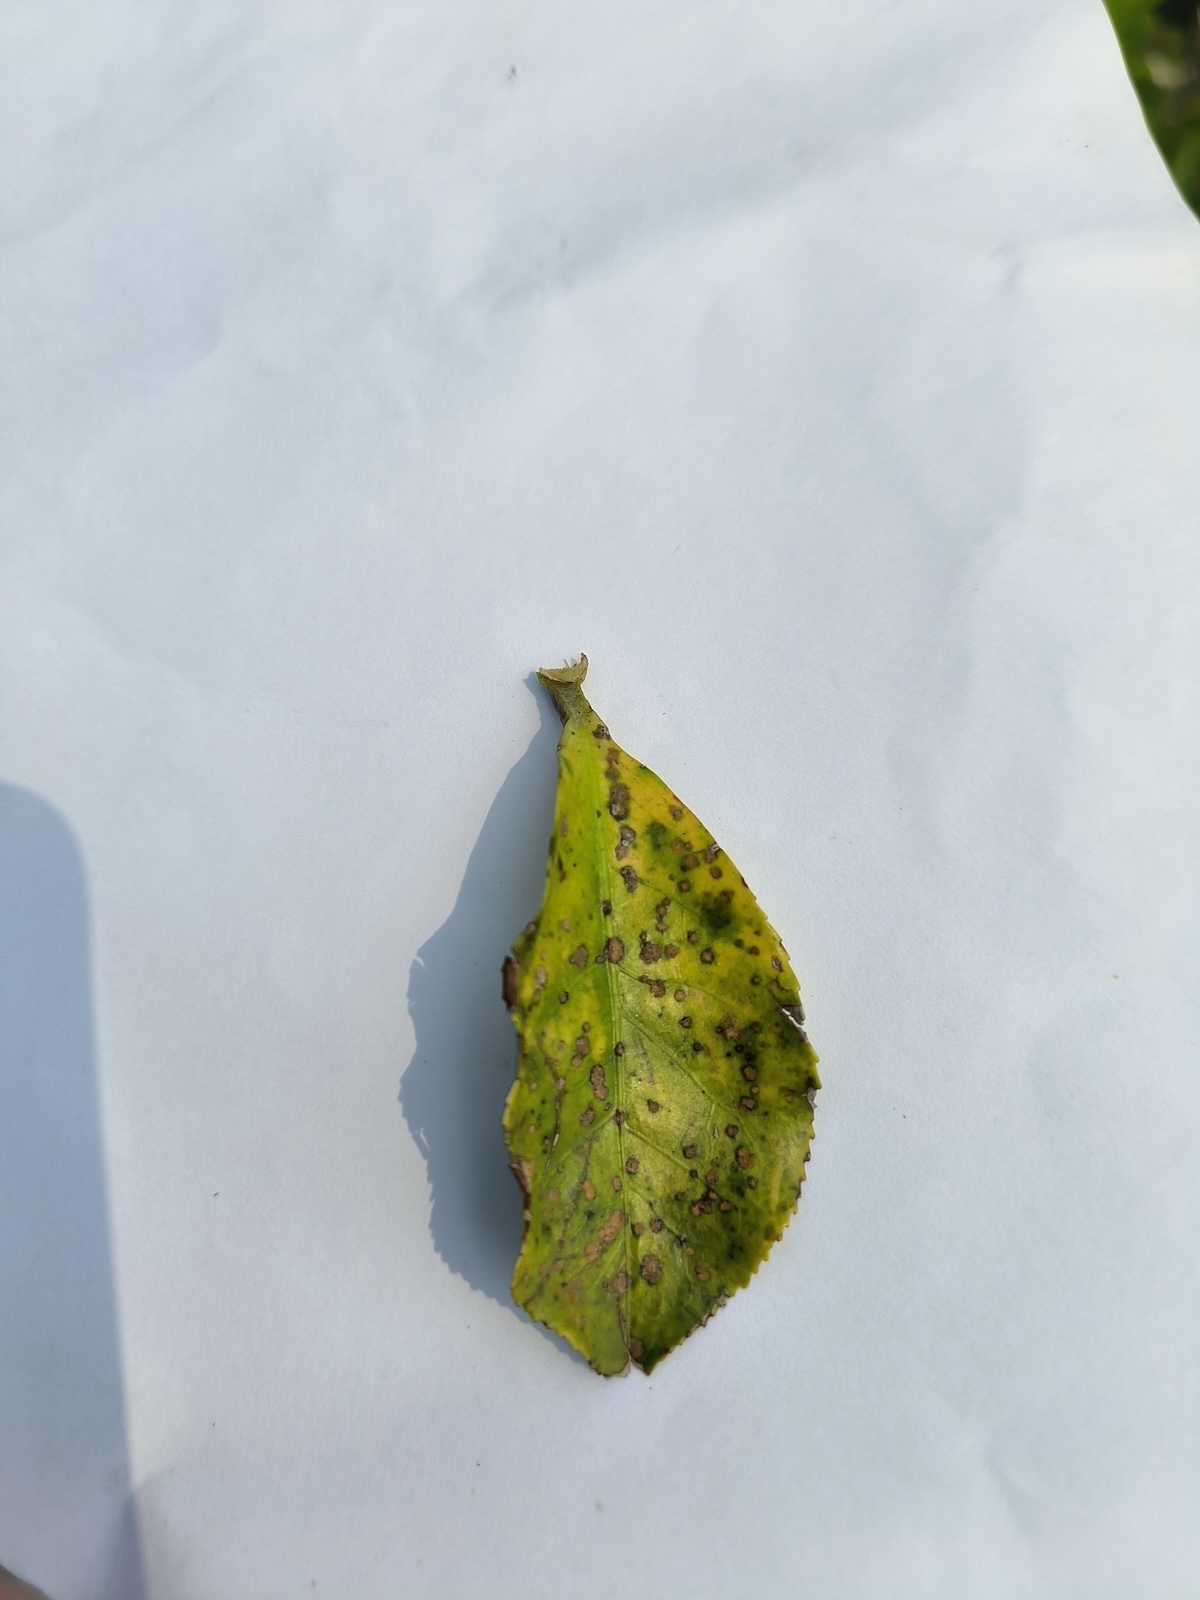
Label: Tea algal leaf spot